Roman Ivanisov

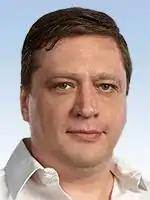
Official portrait, 2019

Roman Valeriyovych Ivanisov (born 2 November 1978) is a Ukrainian politician and convicted child rapist currently serving as a People's Deputy of Ukraine from Ukraine's 153rd electoral district since 29 August 2019, at first as a member of Servant of the People and currently as an independent since 2019.